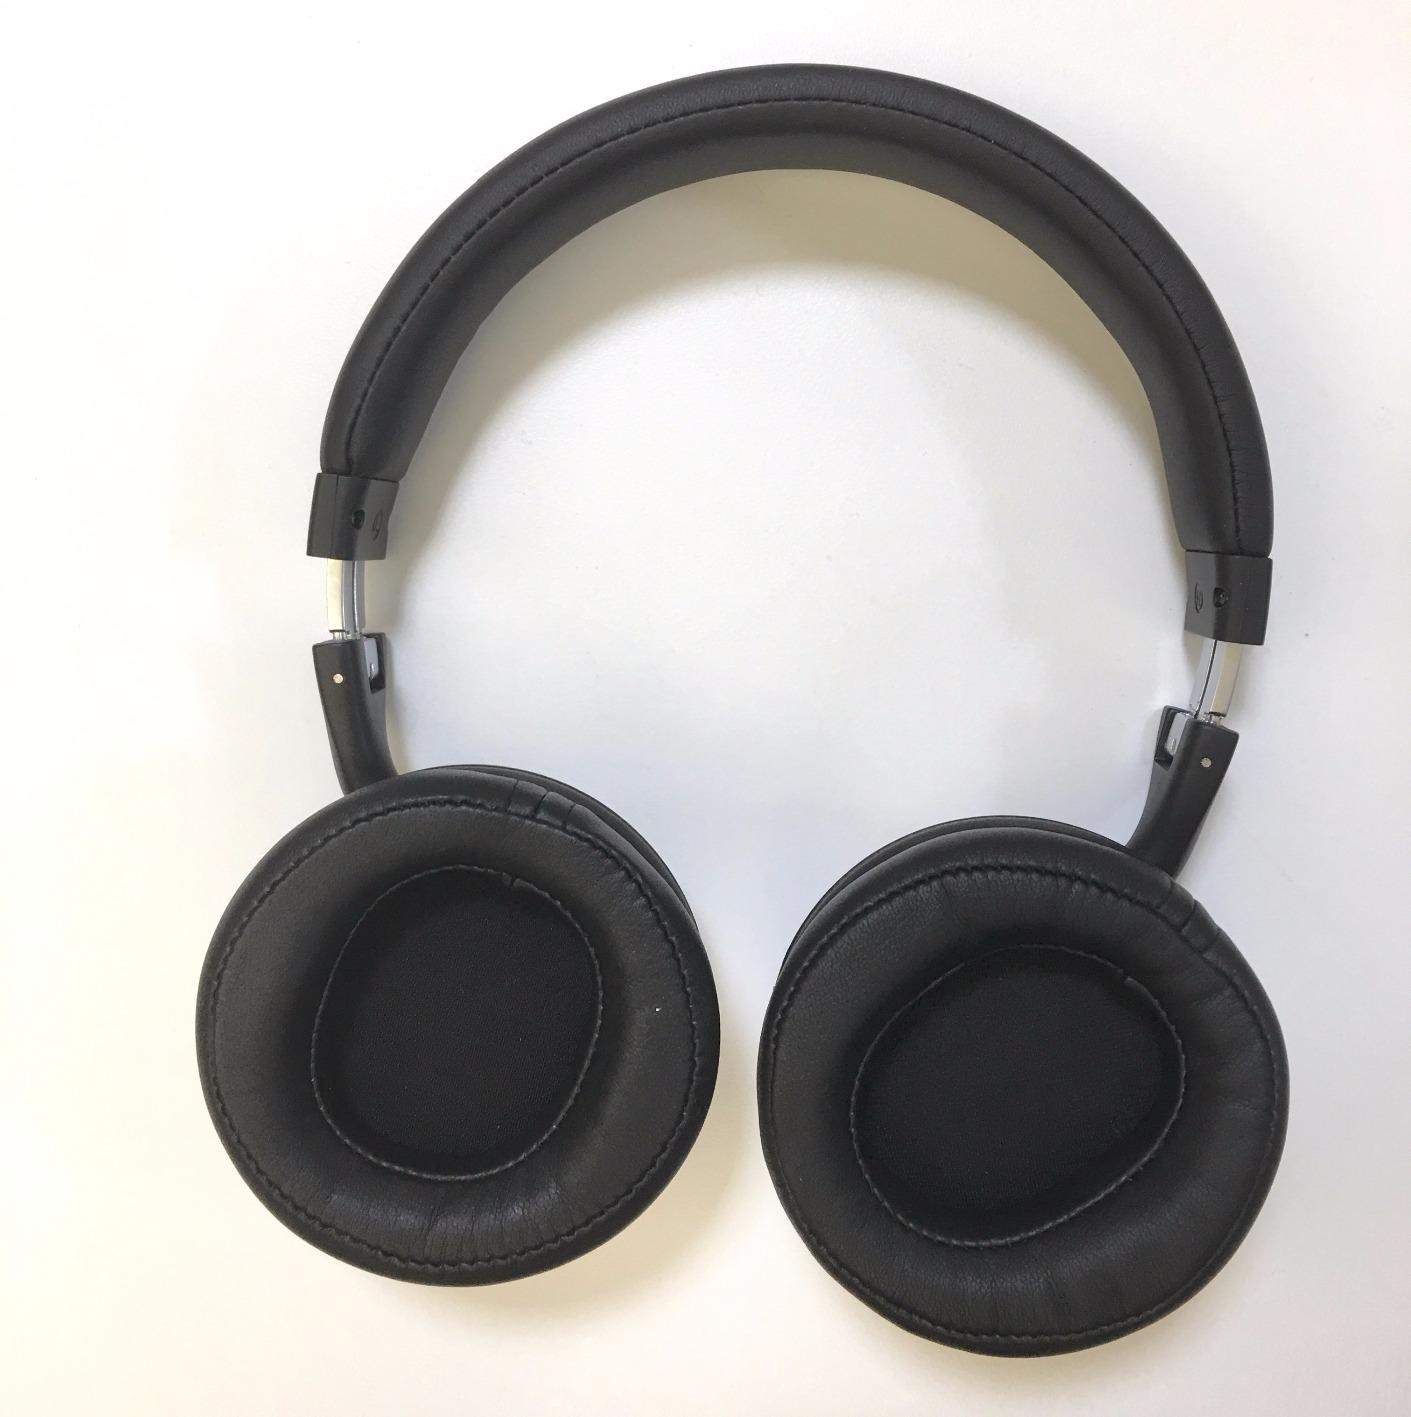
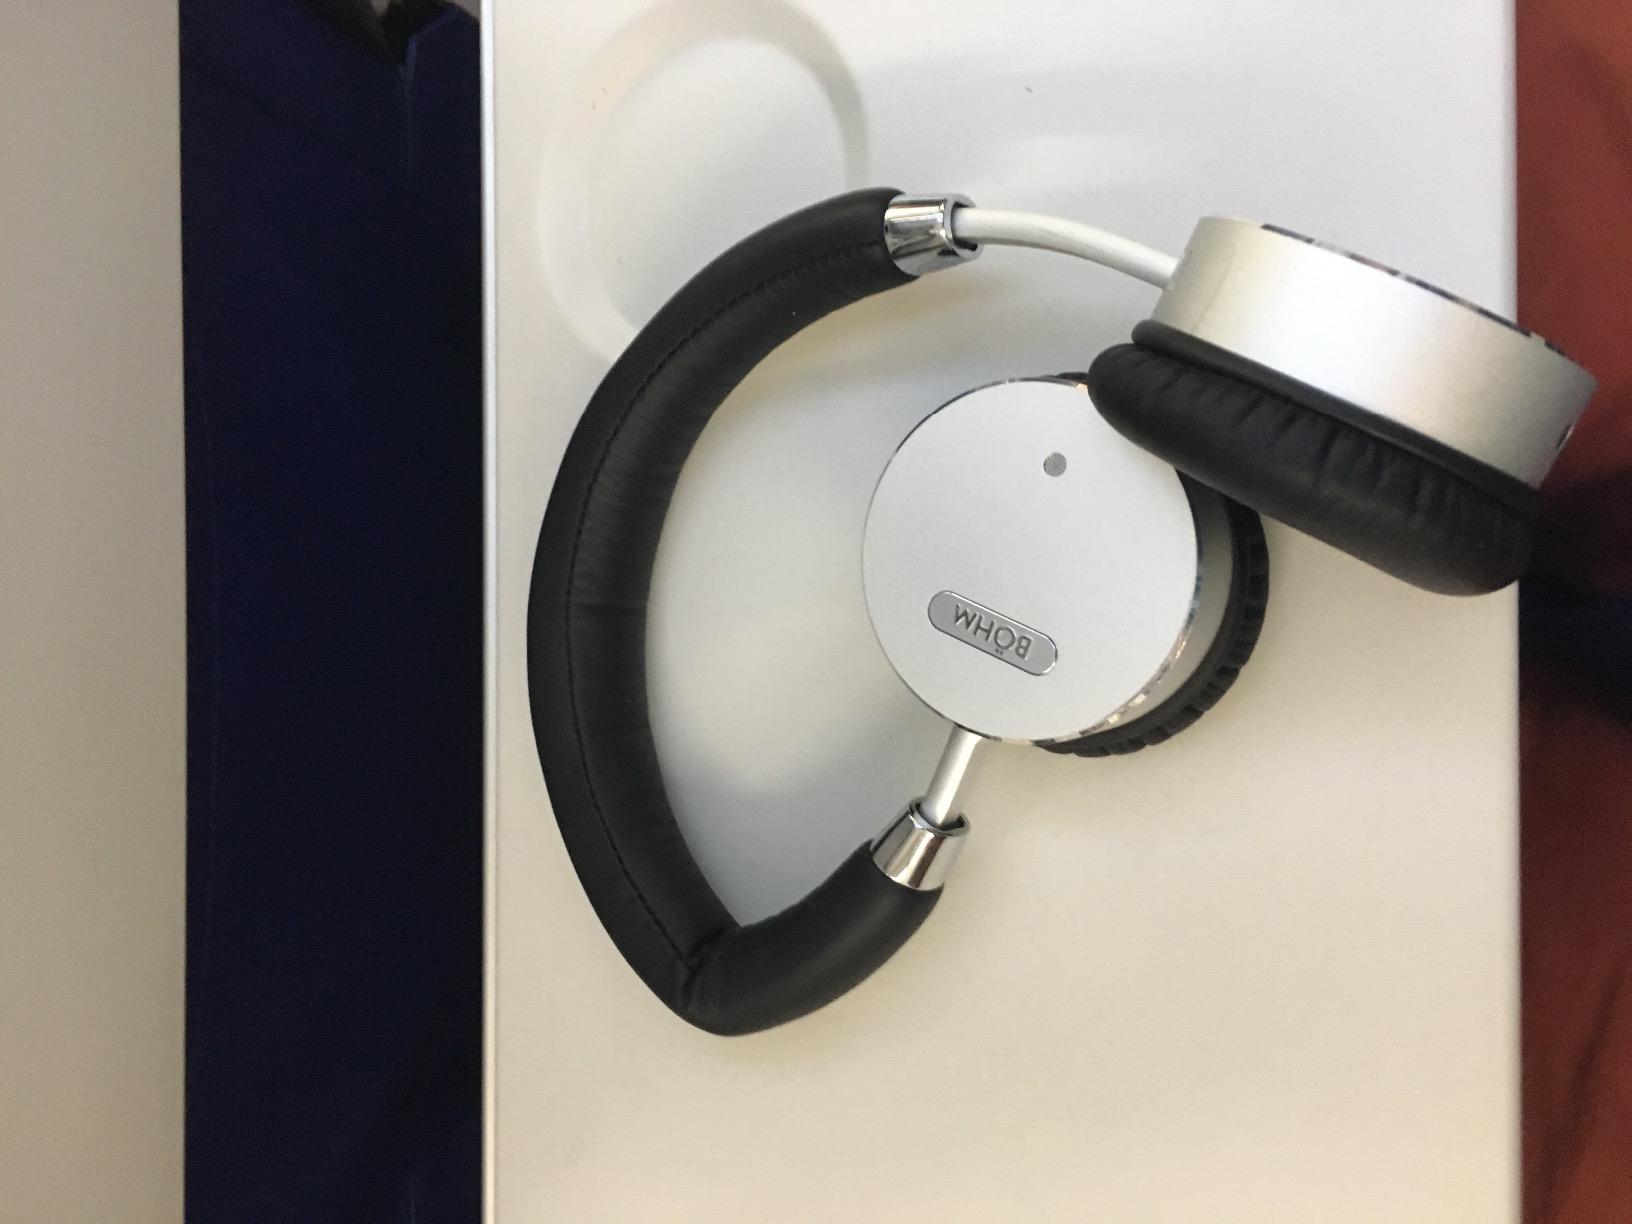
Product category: headphones
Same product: no